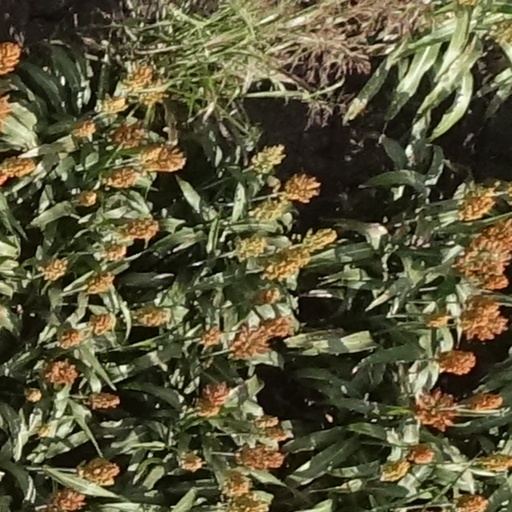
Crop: sorghum